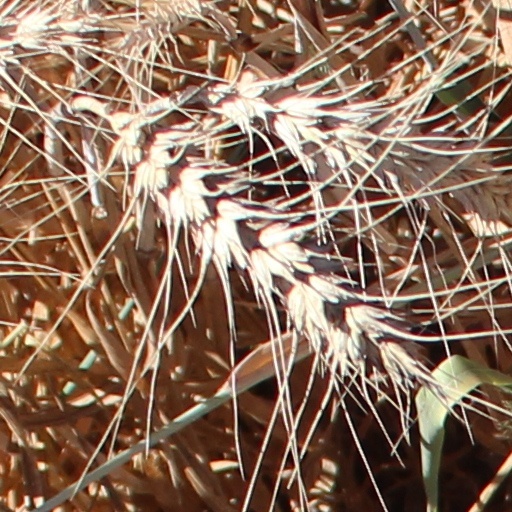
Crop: wheat